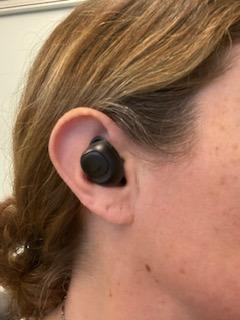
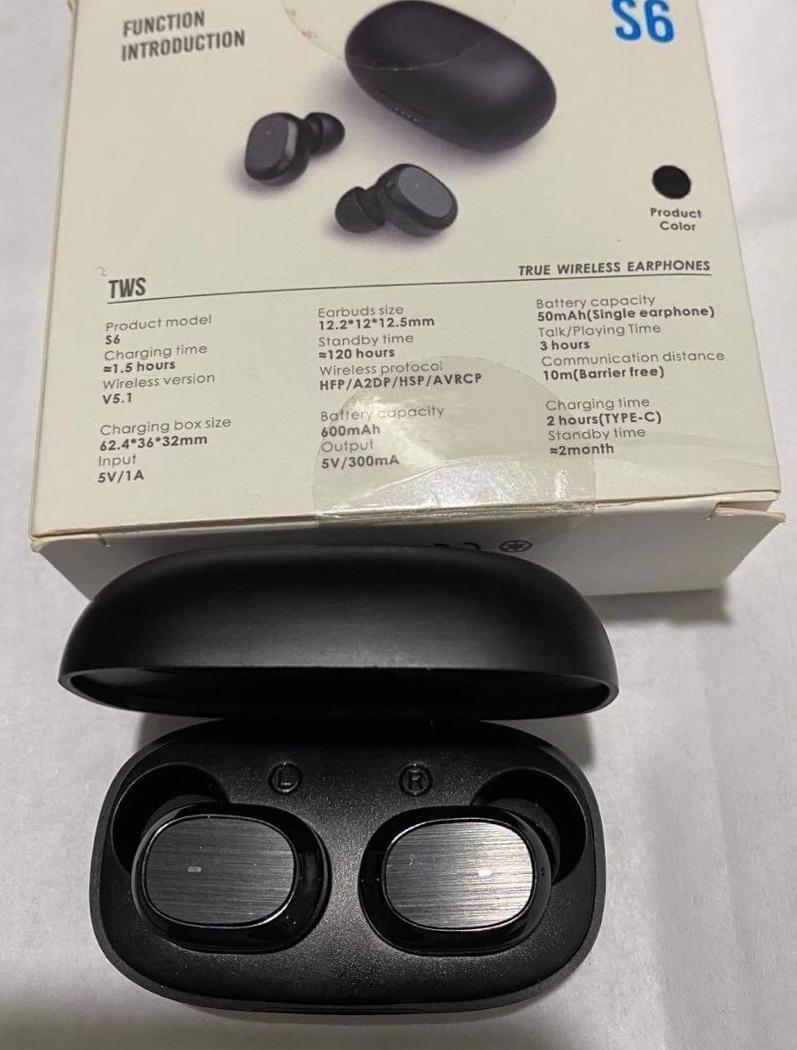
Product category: earbuds
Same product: no